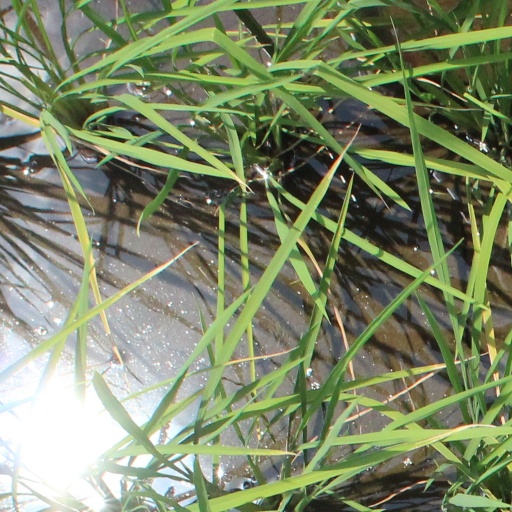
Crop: rice